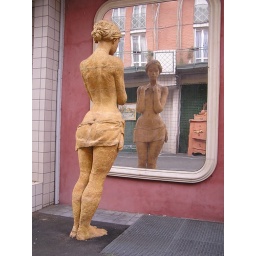
girl looking at herself in the mirror